Elisha Carpenter

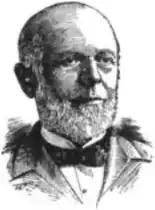

Elisha Carpenter (January 14, 1824 – March 22, 1897) was a Connecticut attorney and politician who served as a justice of the Connecticut Supreme Court from 1866 to 1894.